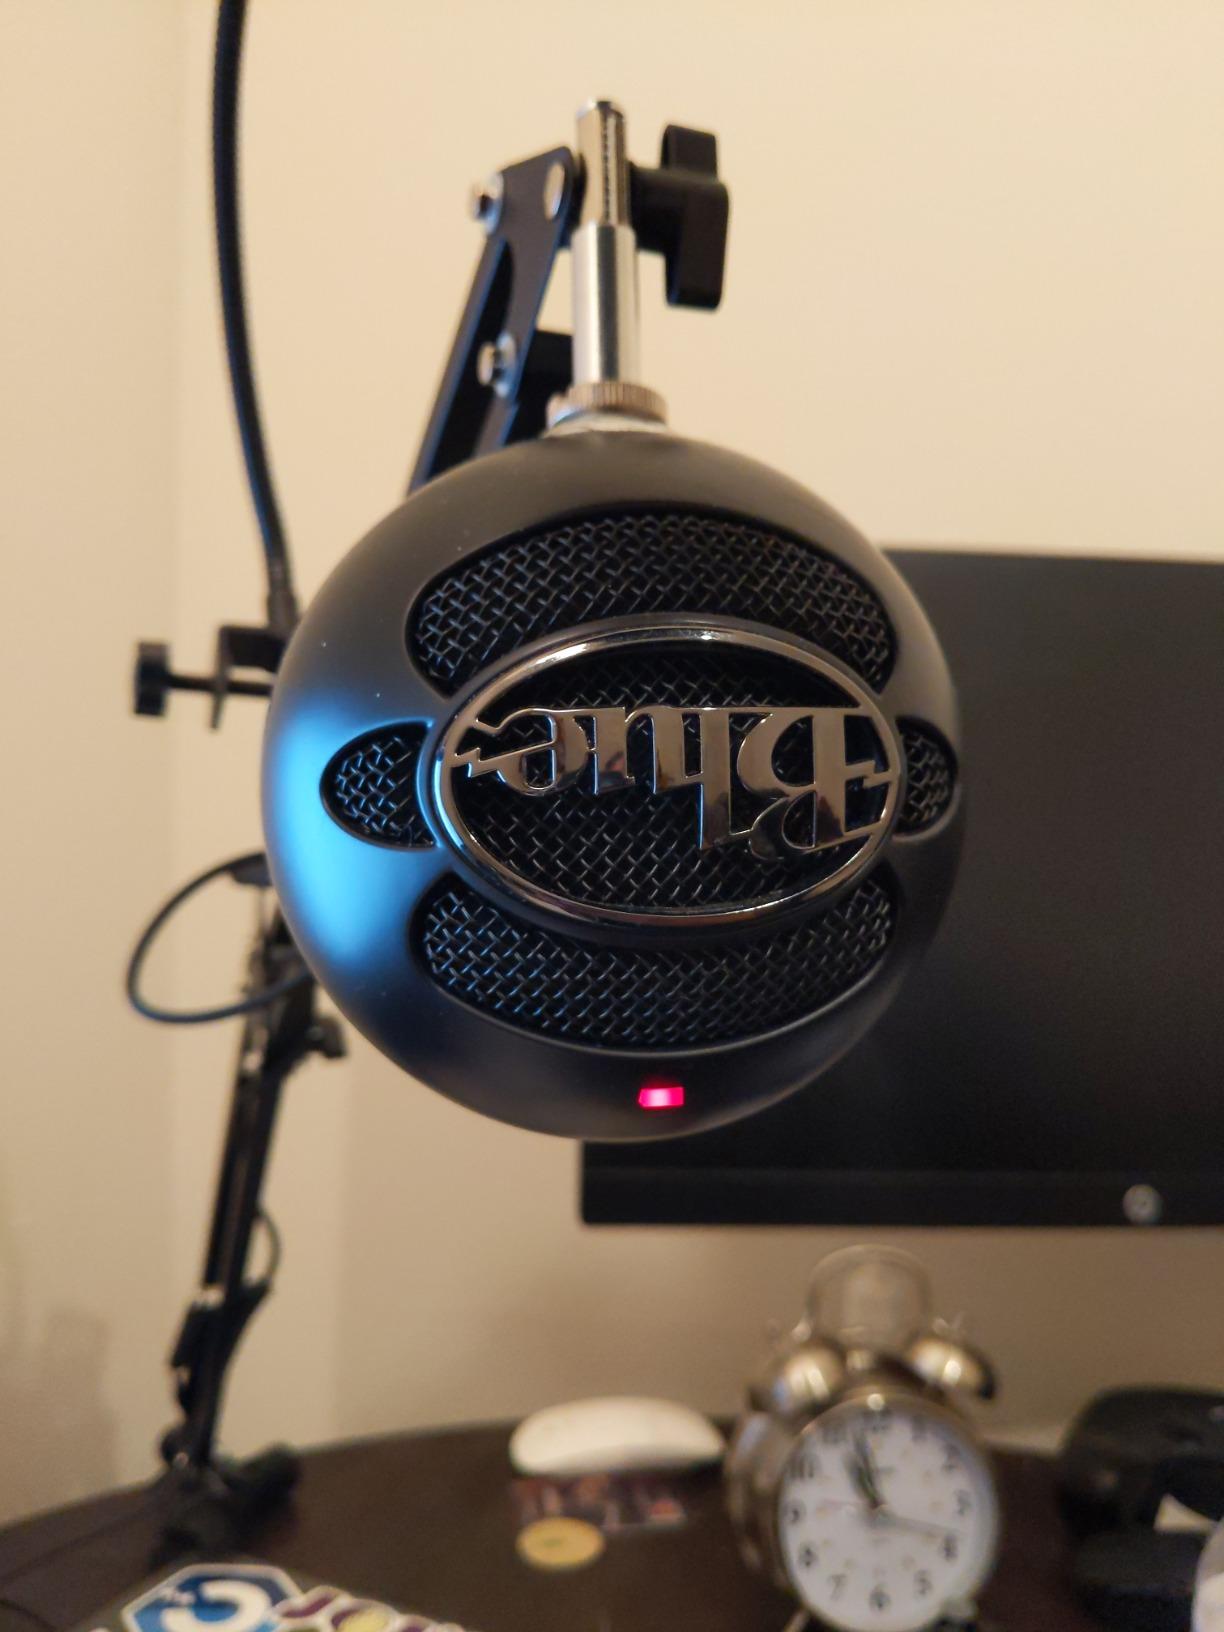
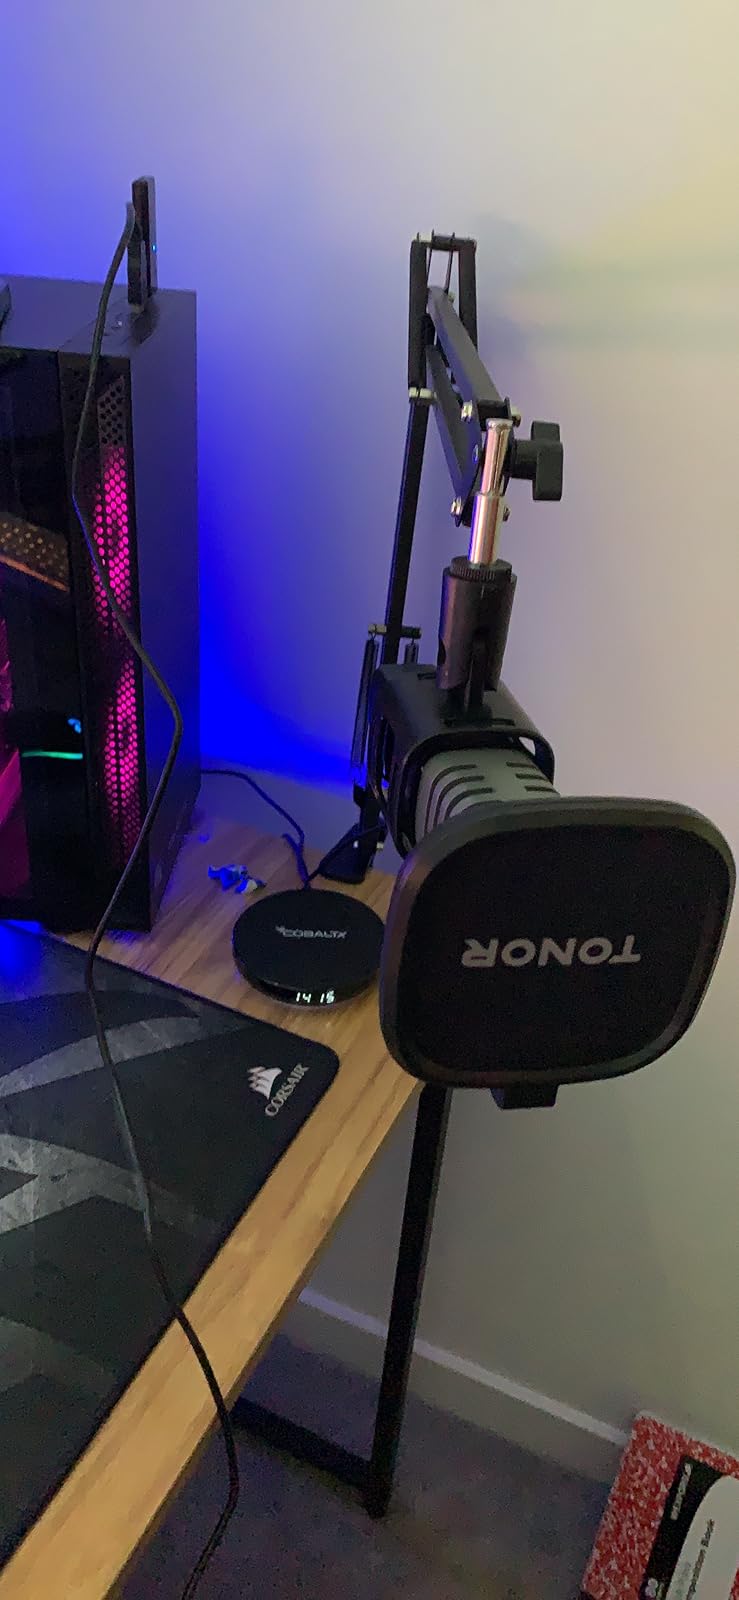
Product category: microphone
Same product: no